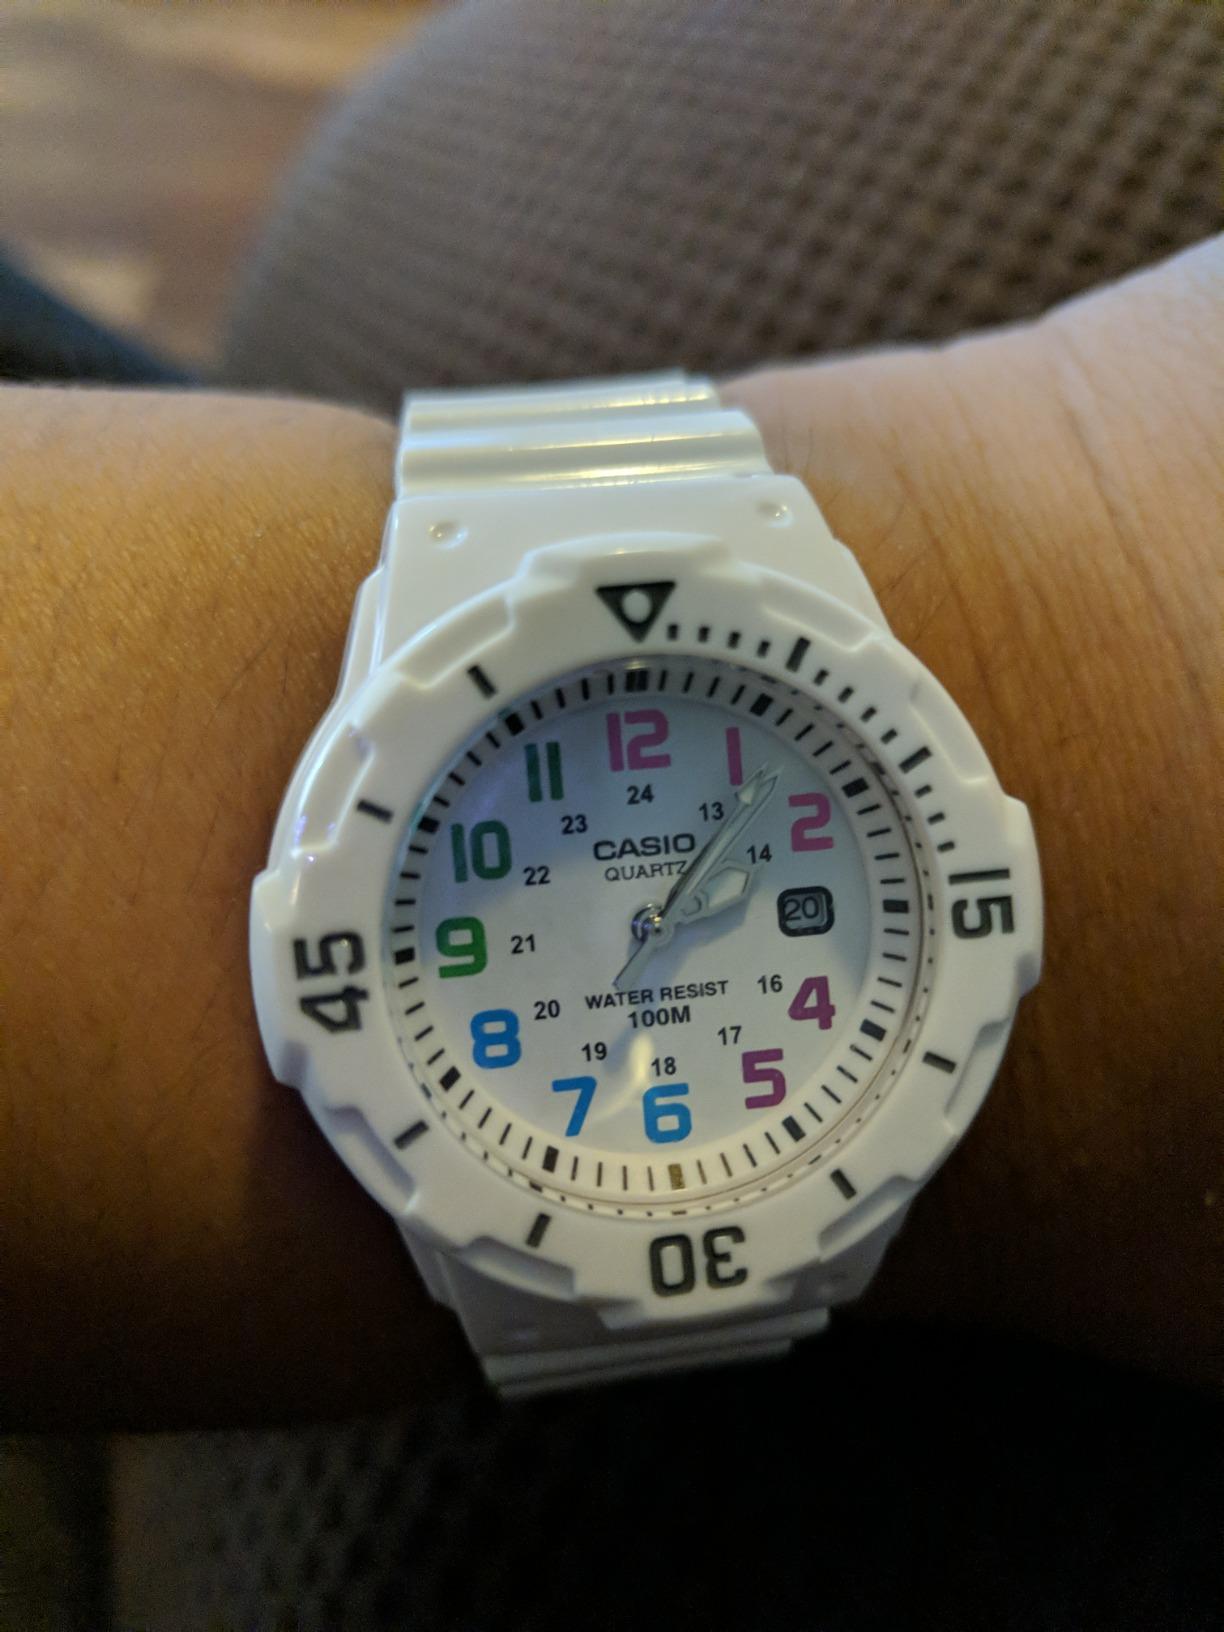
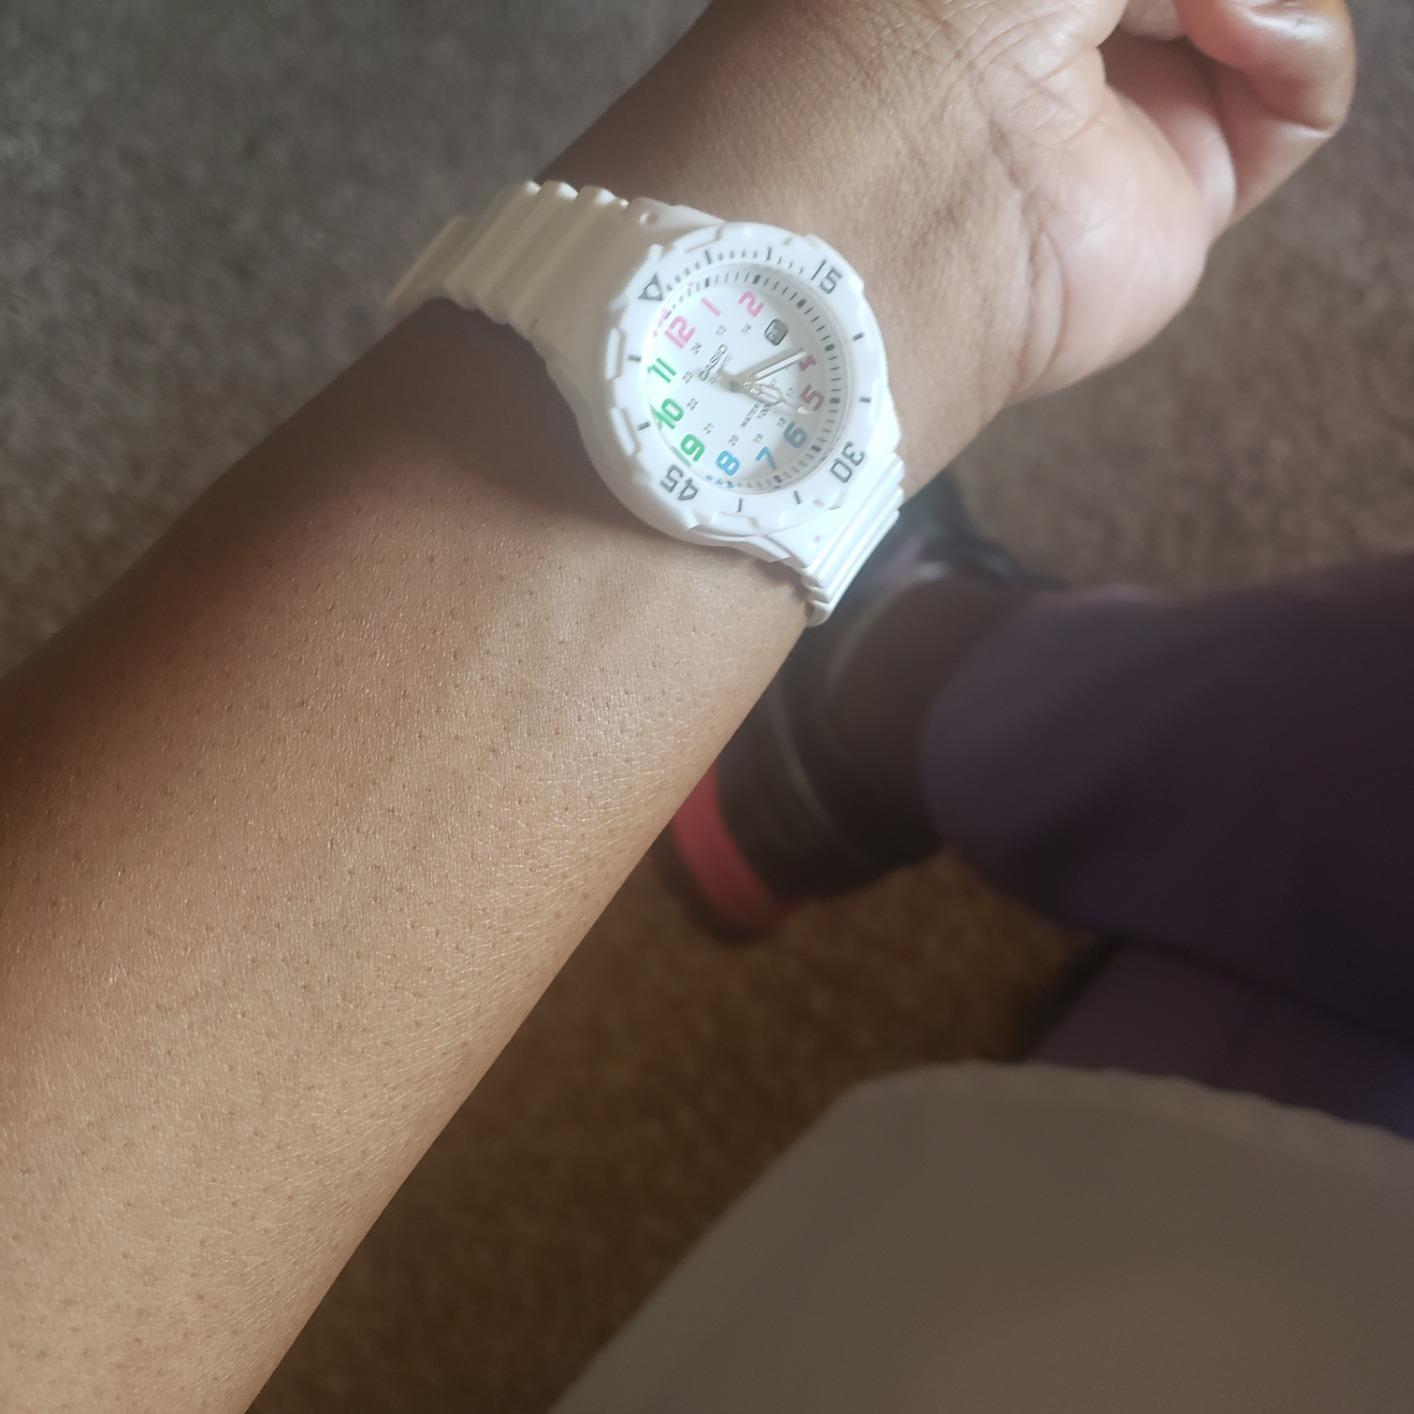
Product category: accessories_watch
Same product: yes